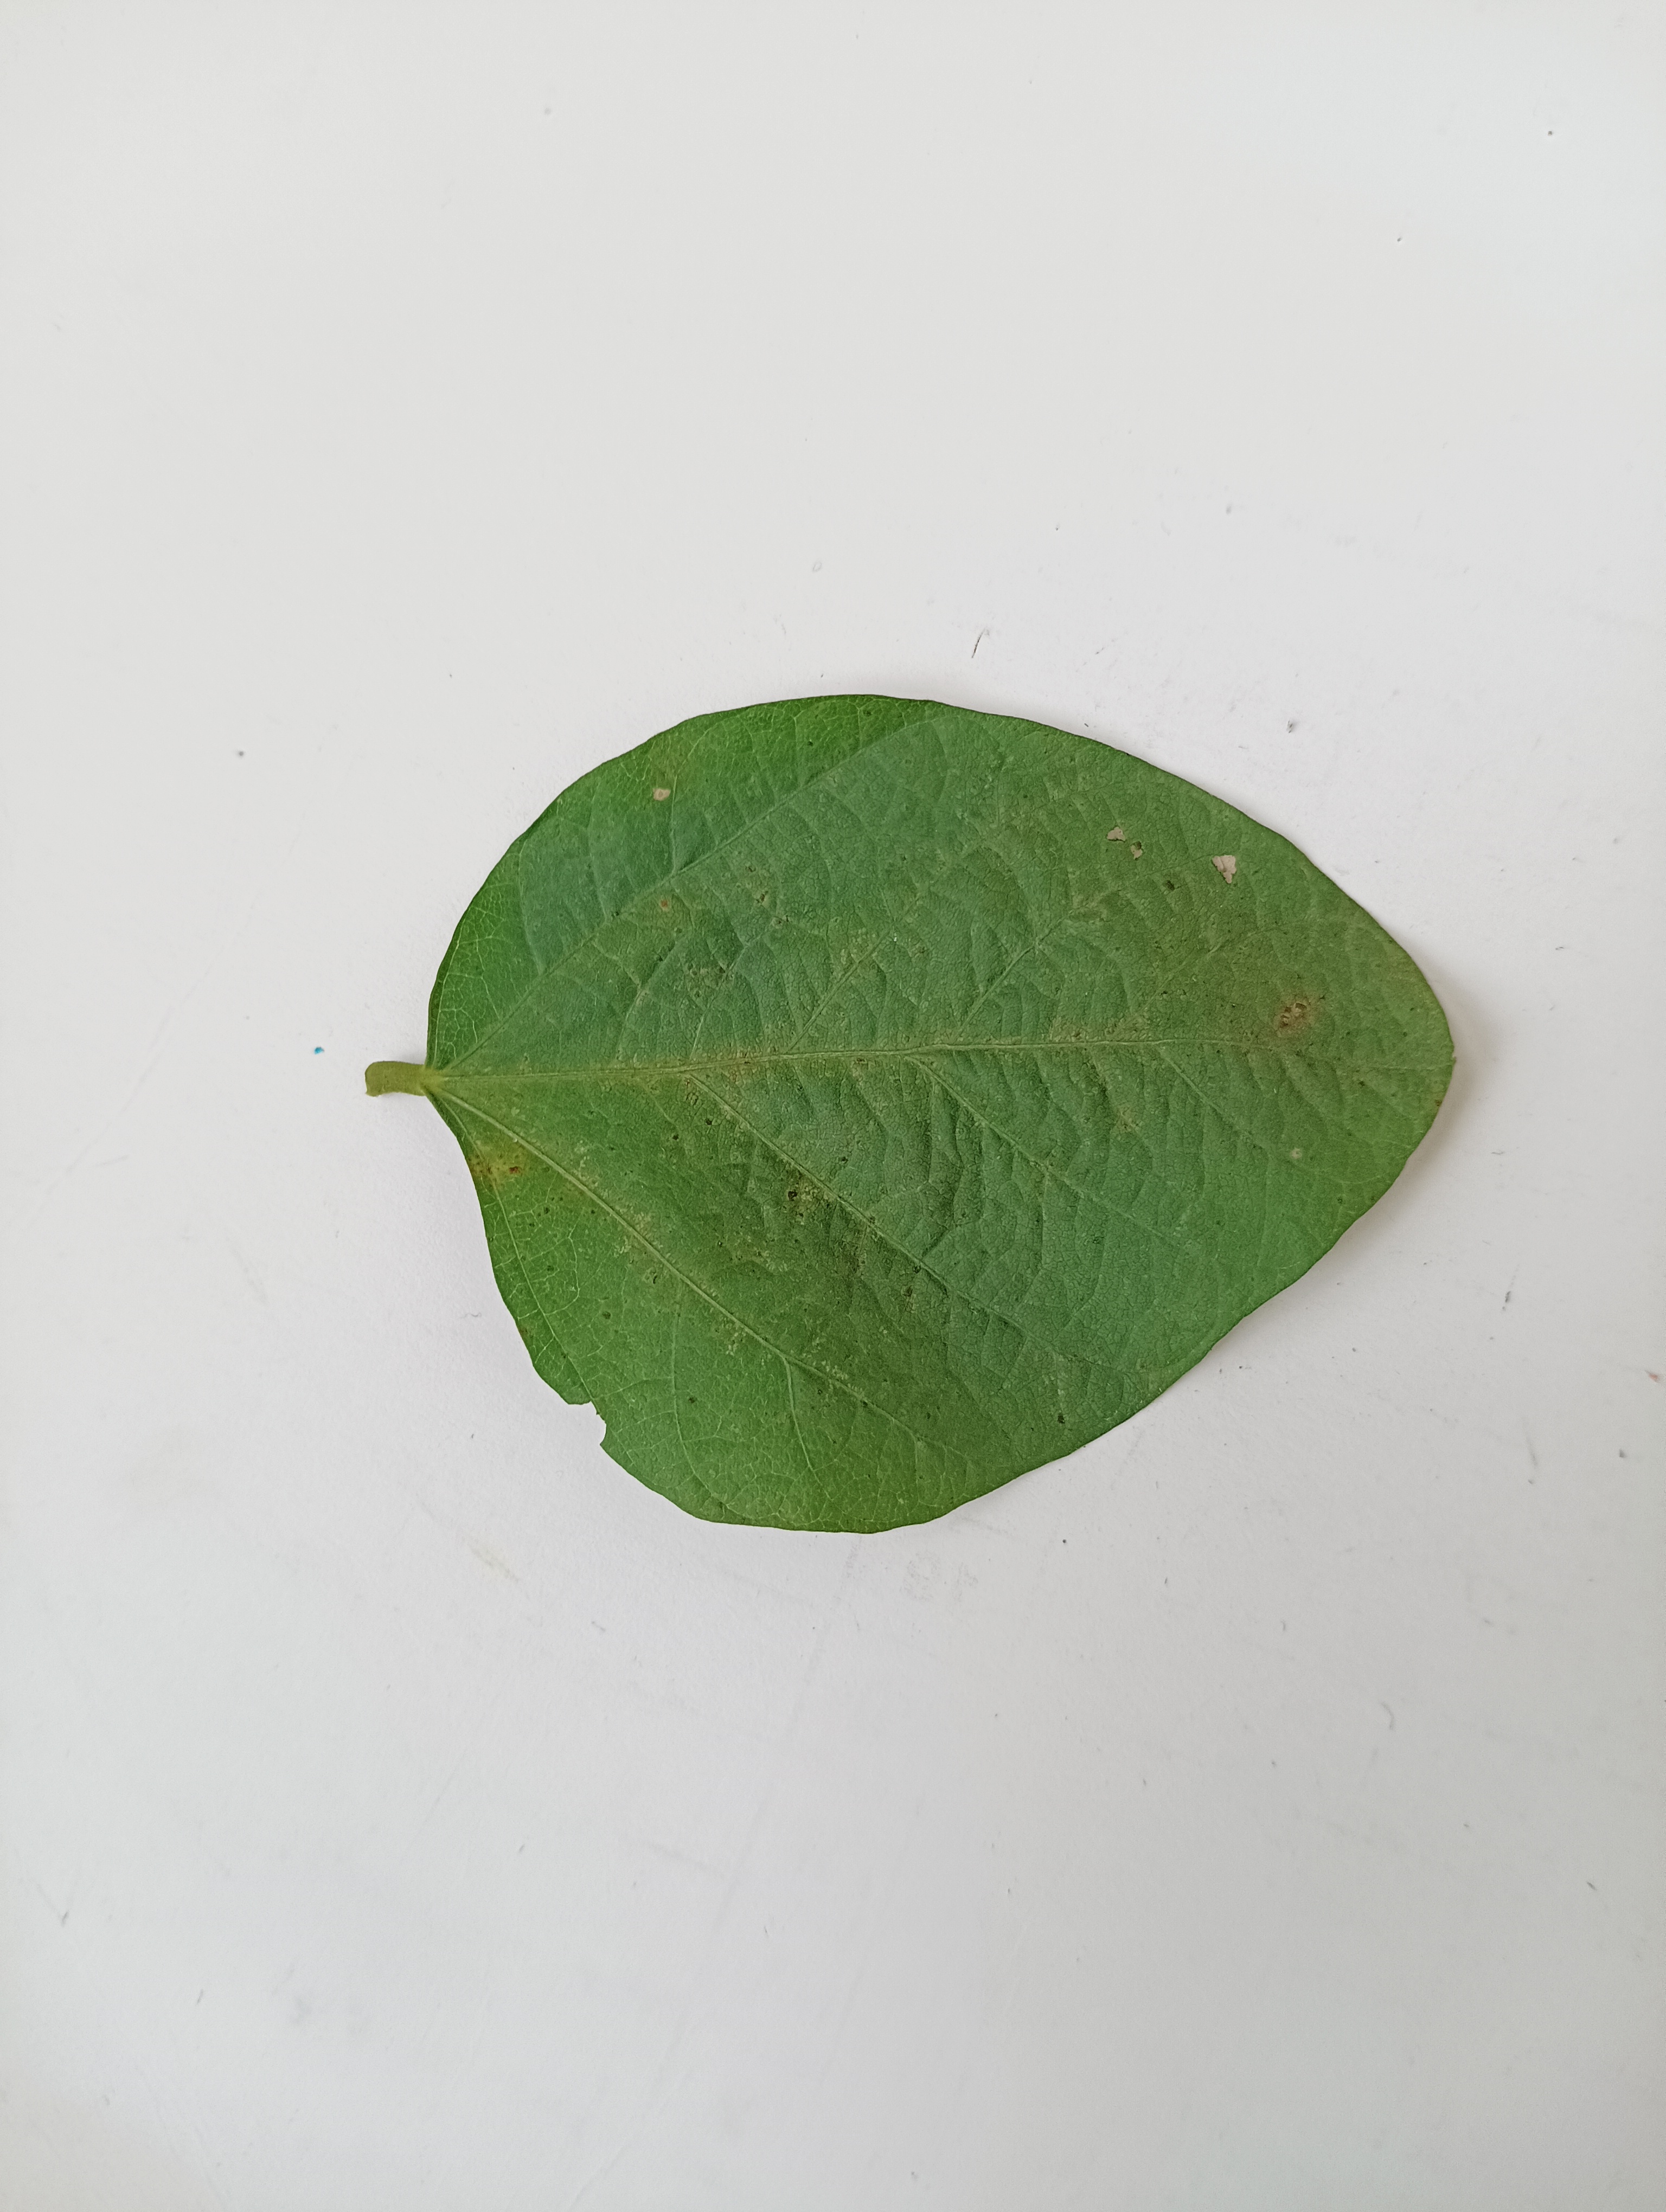
Label: Bacterial leaf Blight